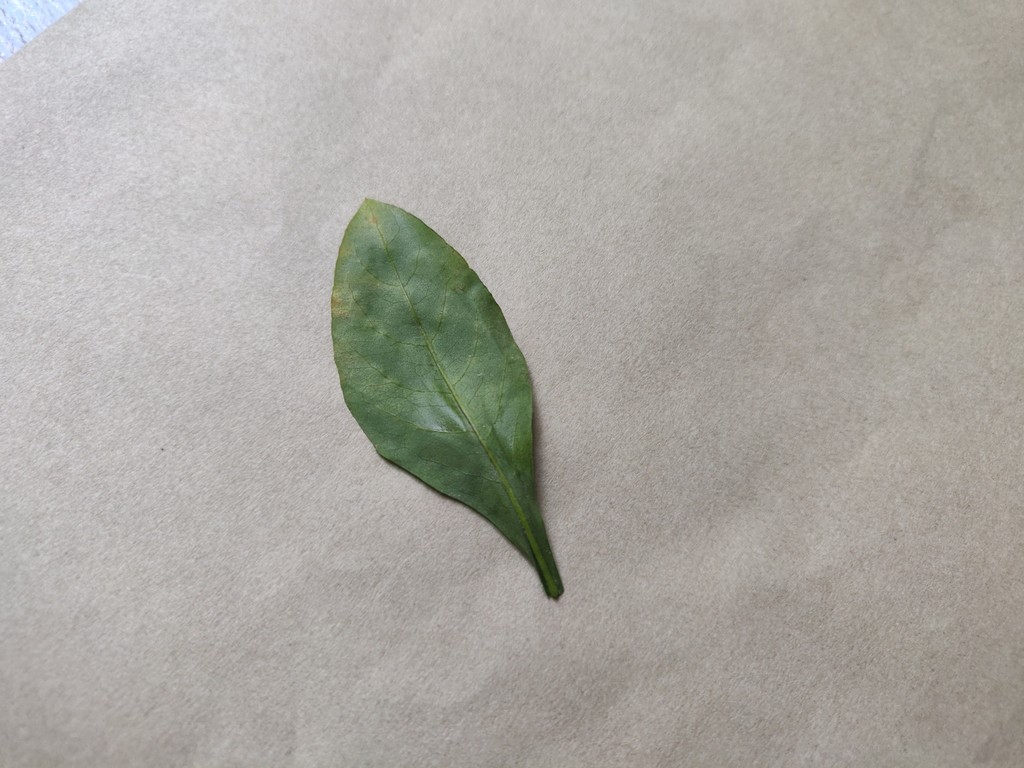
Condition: Unhealthy
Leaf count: single
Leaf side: back